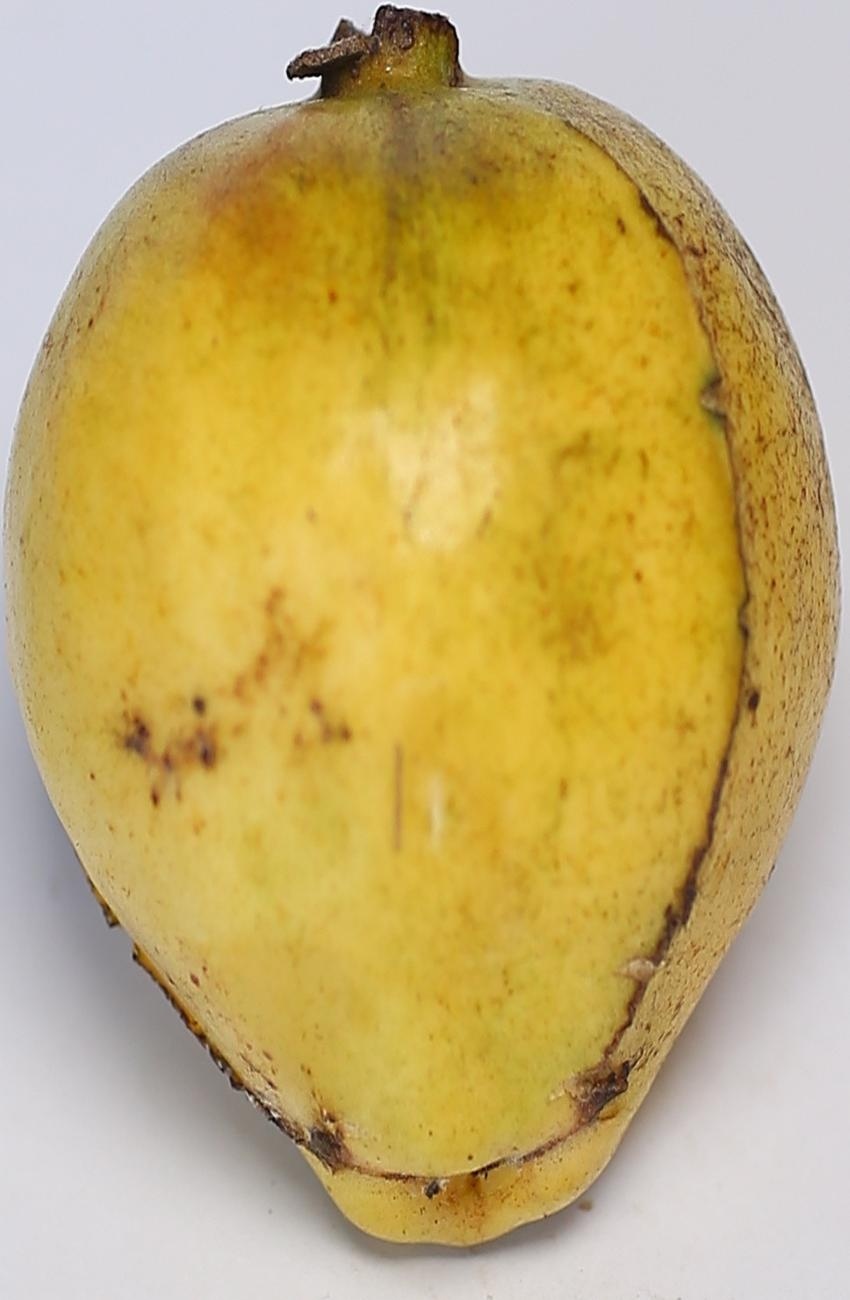
Maturity: ripe
Variety: riyali